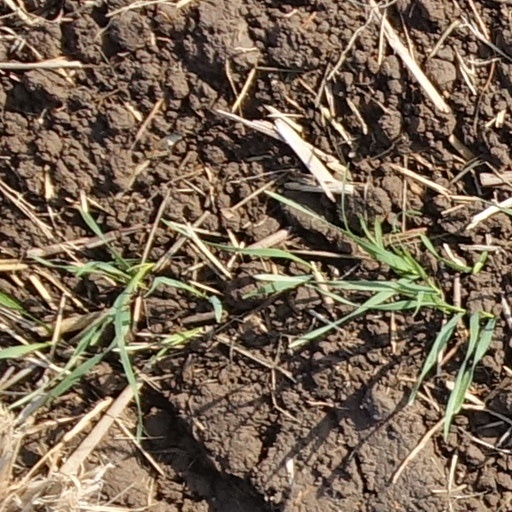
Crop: wheat